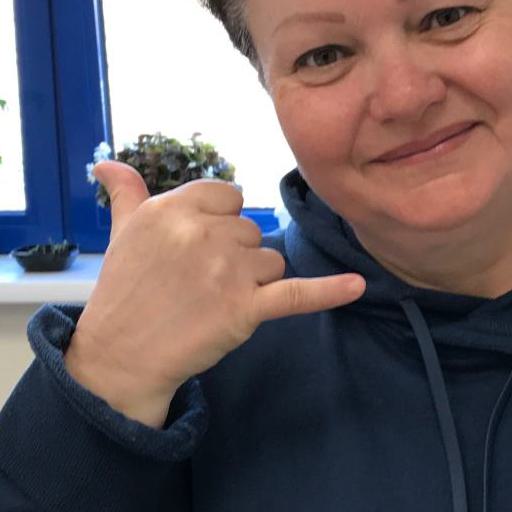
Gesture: call